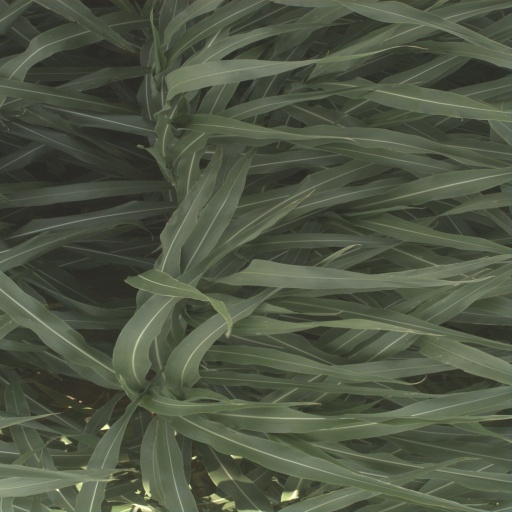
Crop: sorghum